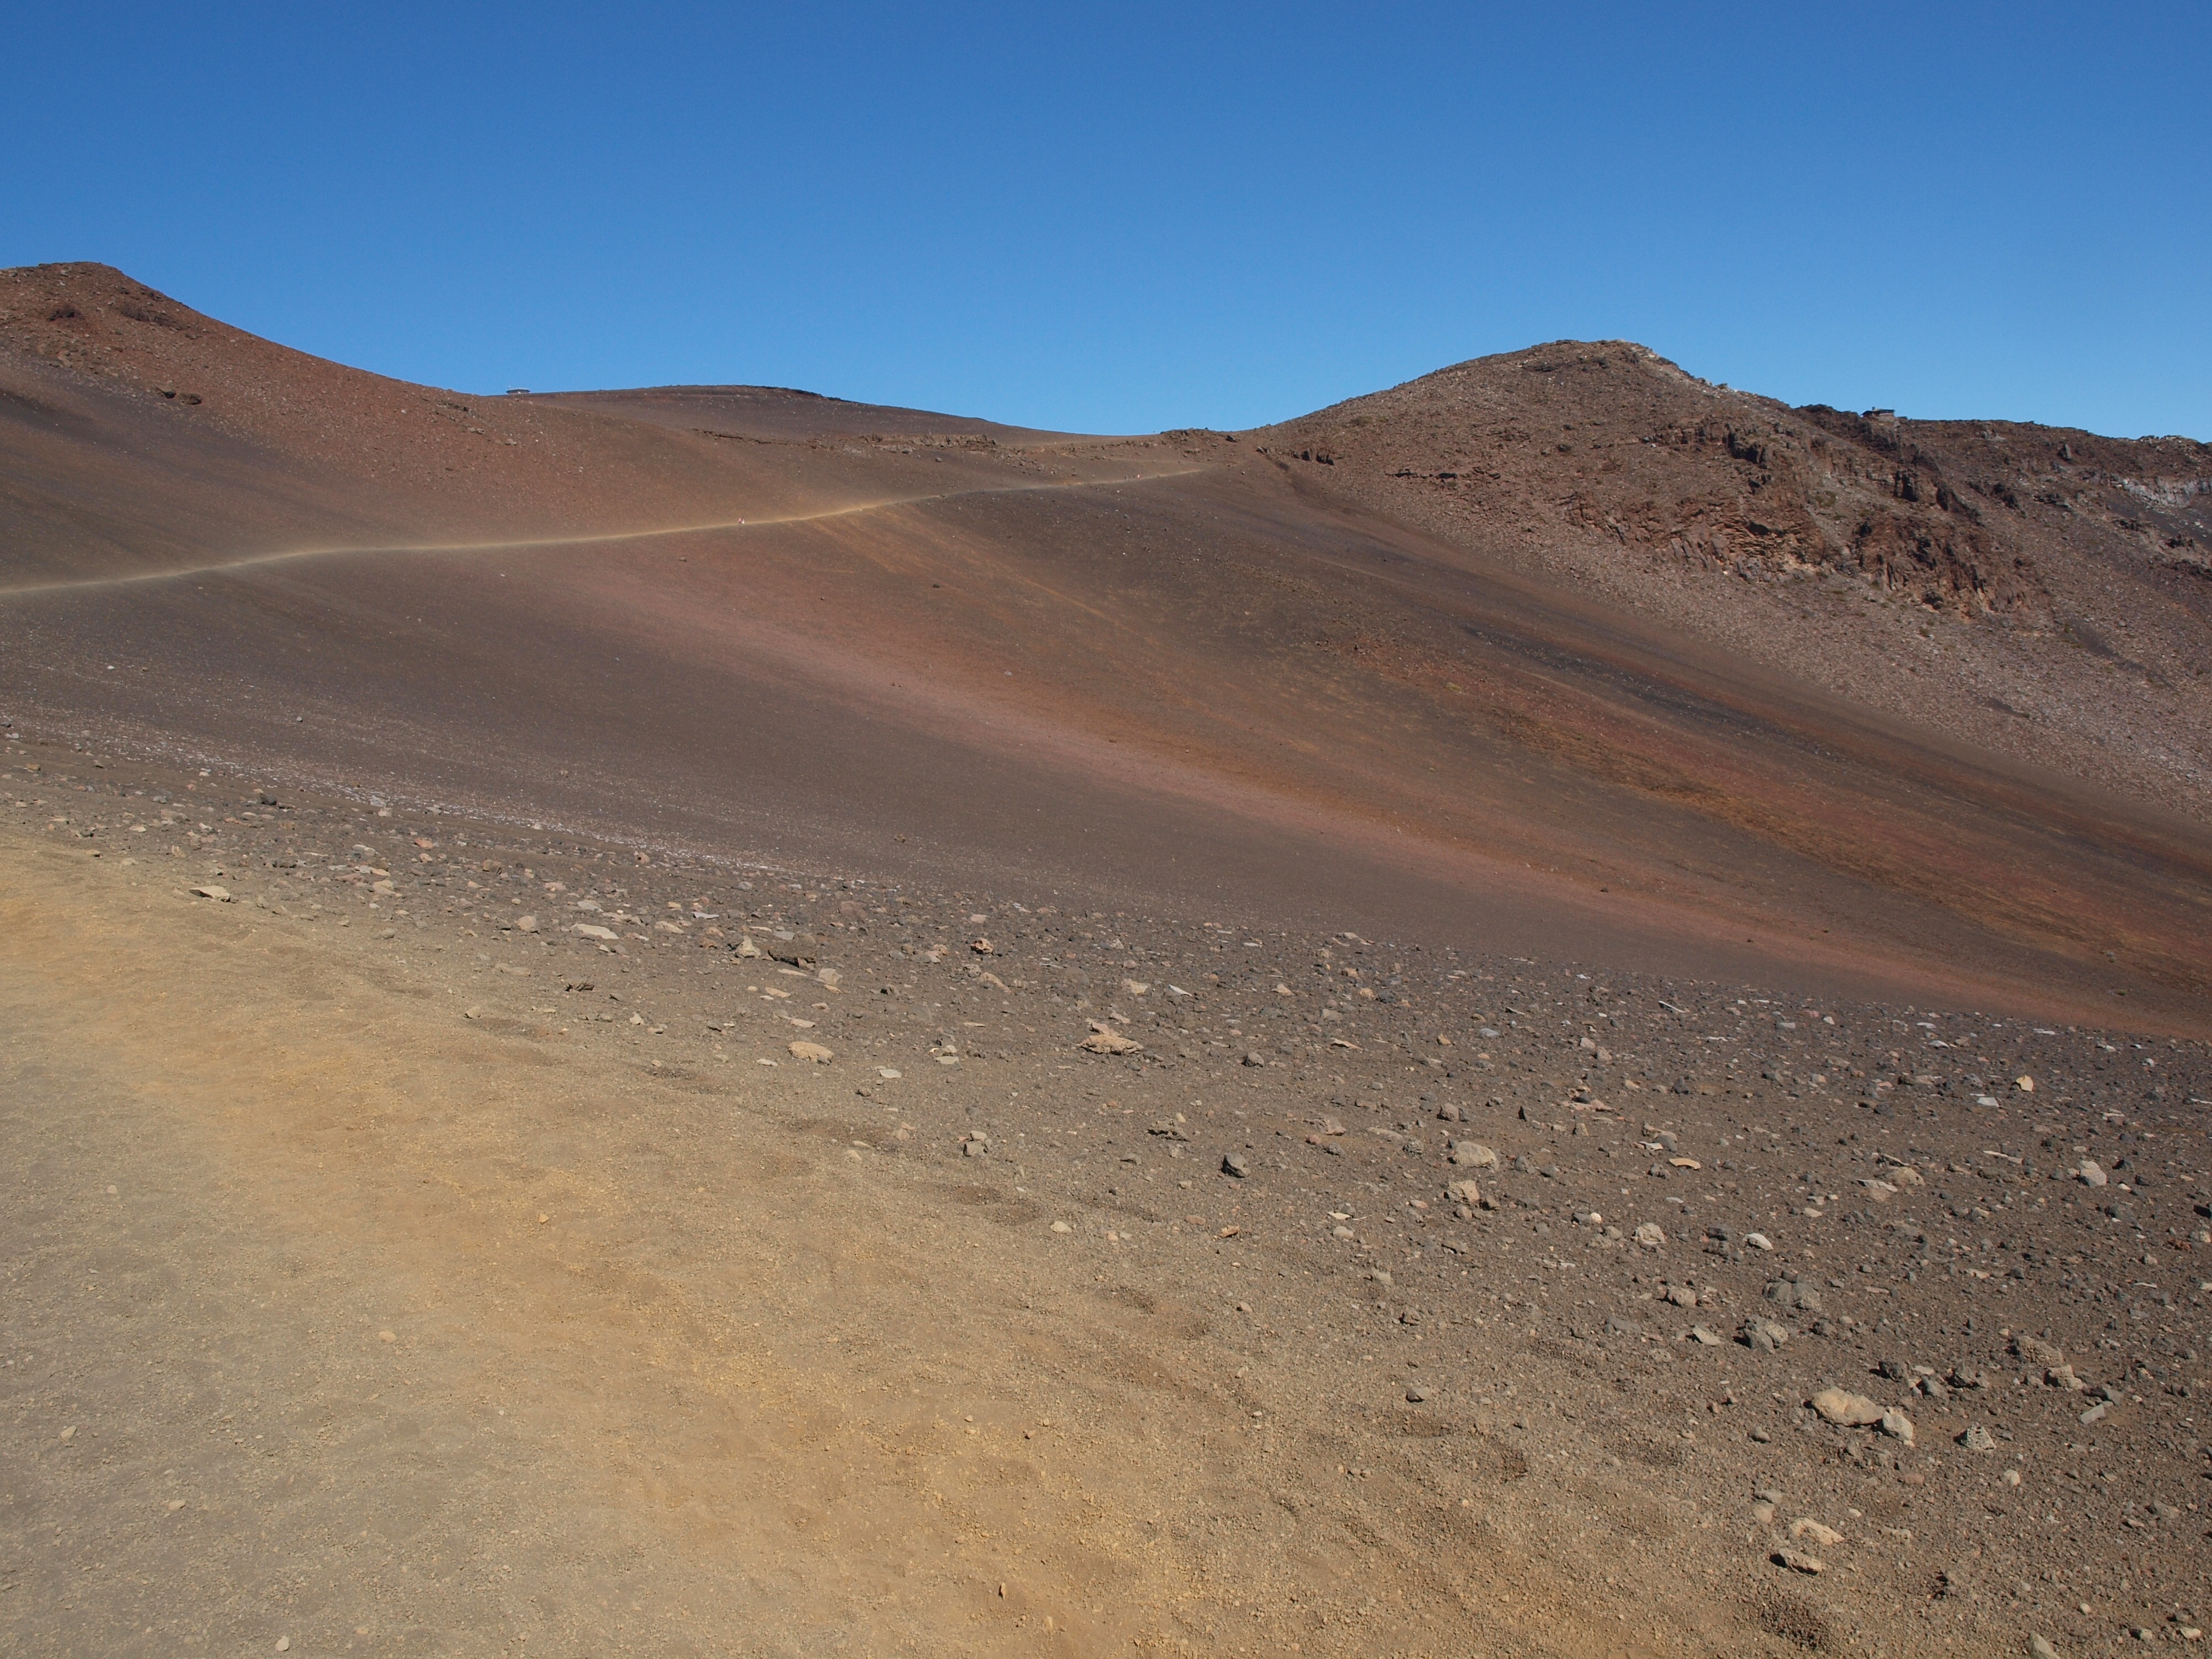
landscape, sea, sand, mountain, sky, desert, dune, valley, volcano, soil, hawaii, material, plateau, maui, habitat, wadi, landform, erg, natural environment, geographical feature, aeolian landform